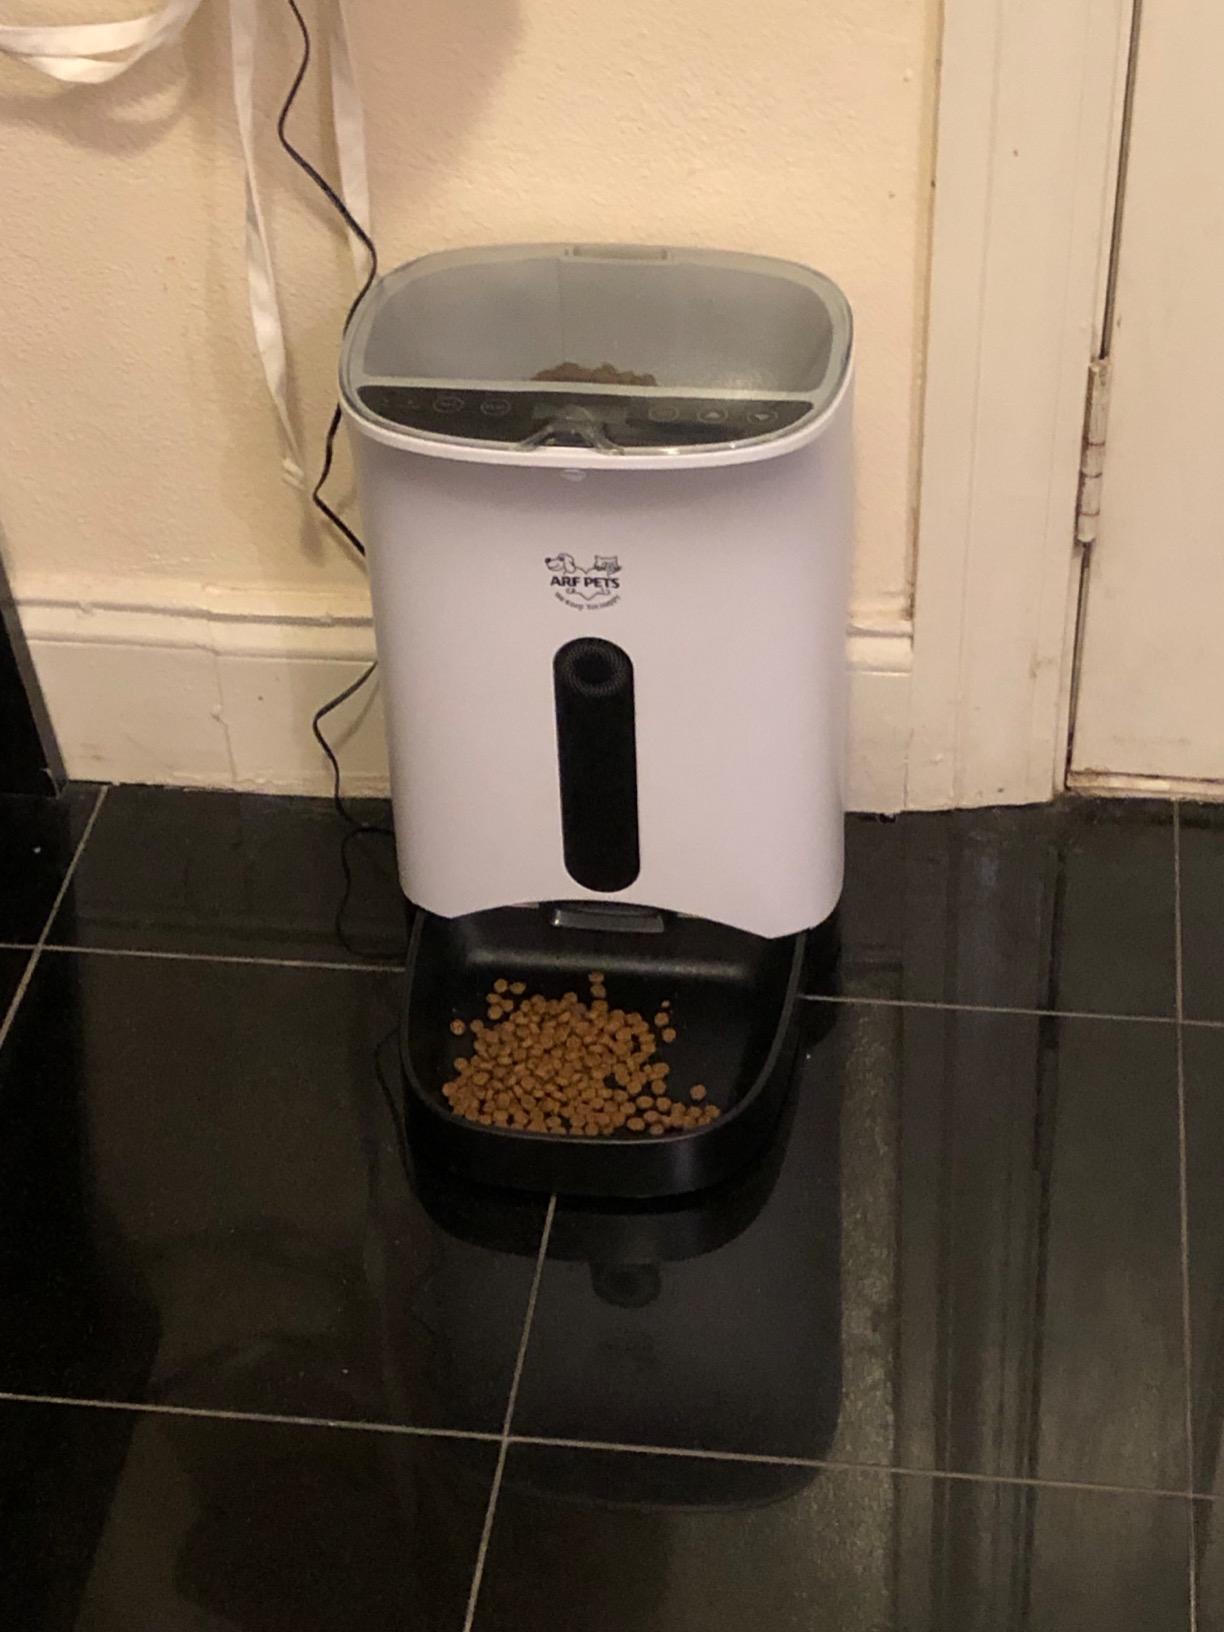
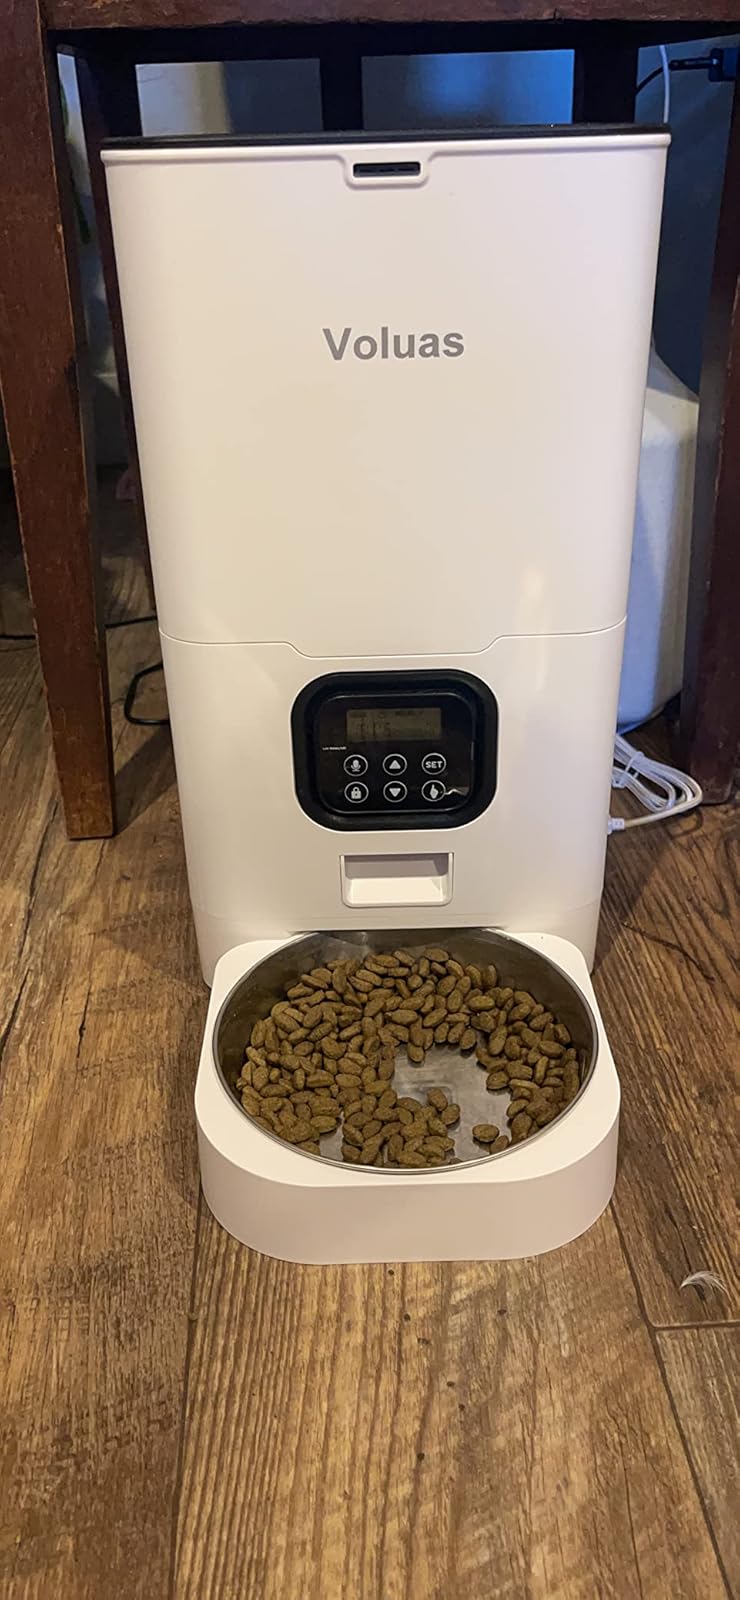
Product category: items_feeder
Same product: no